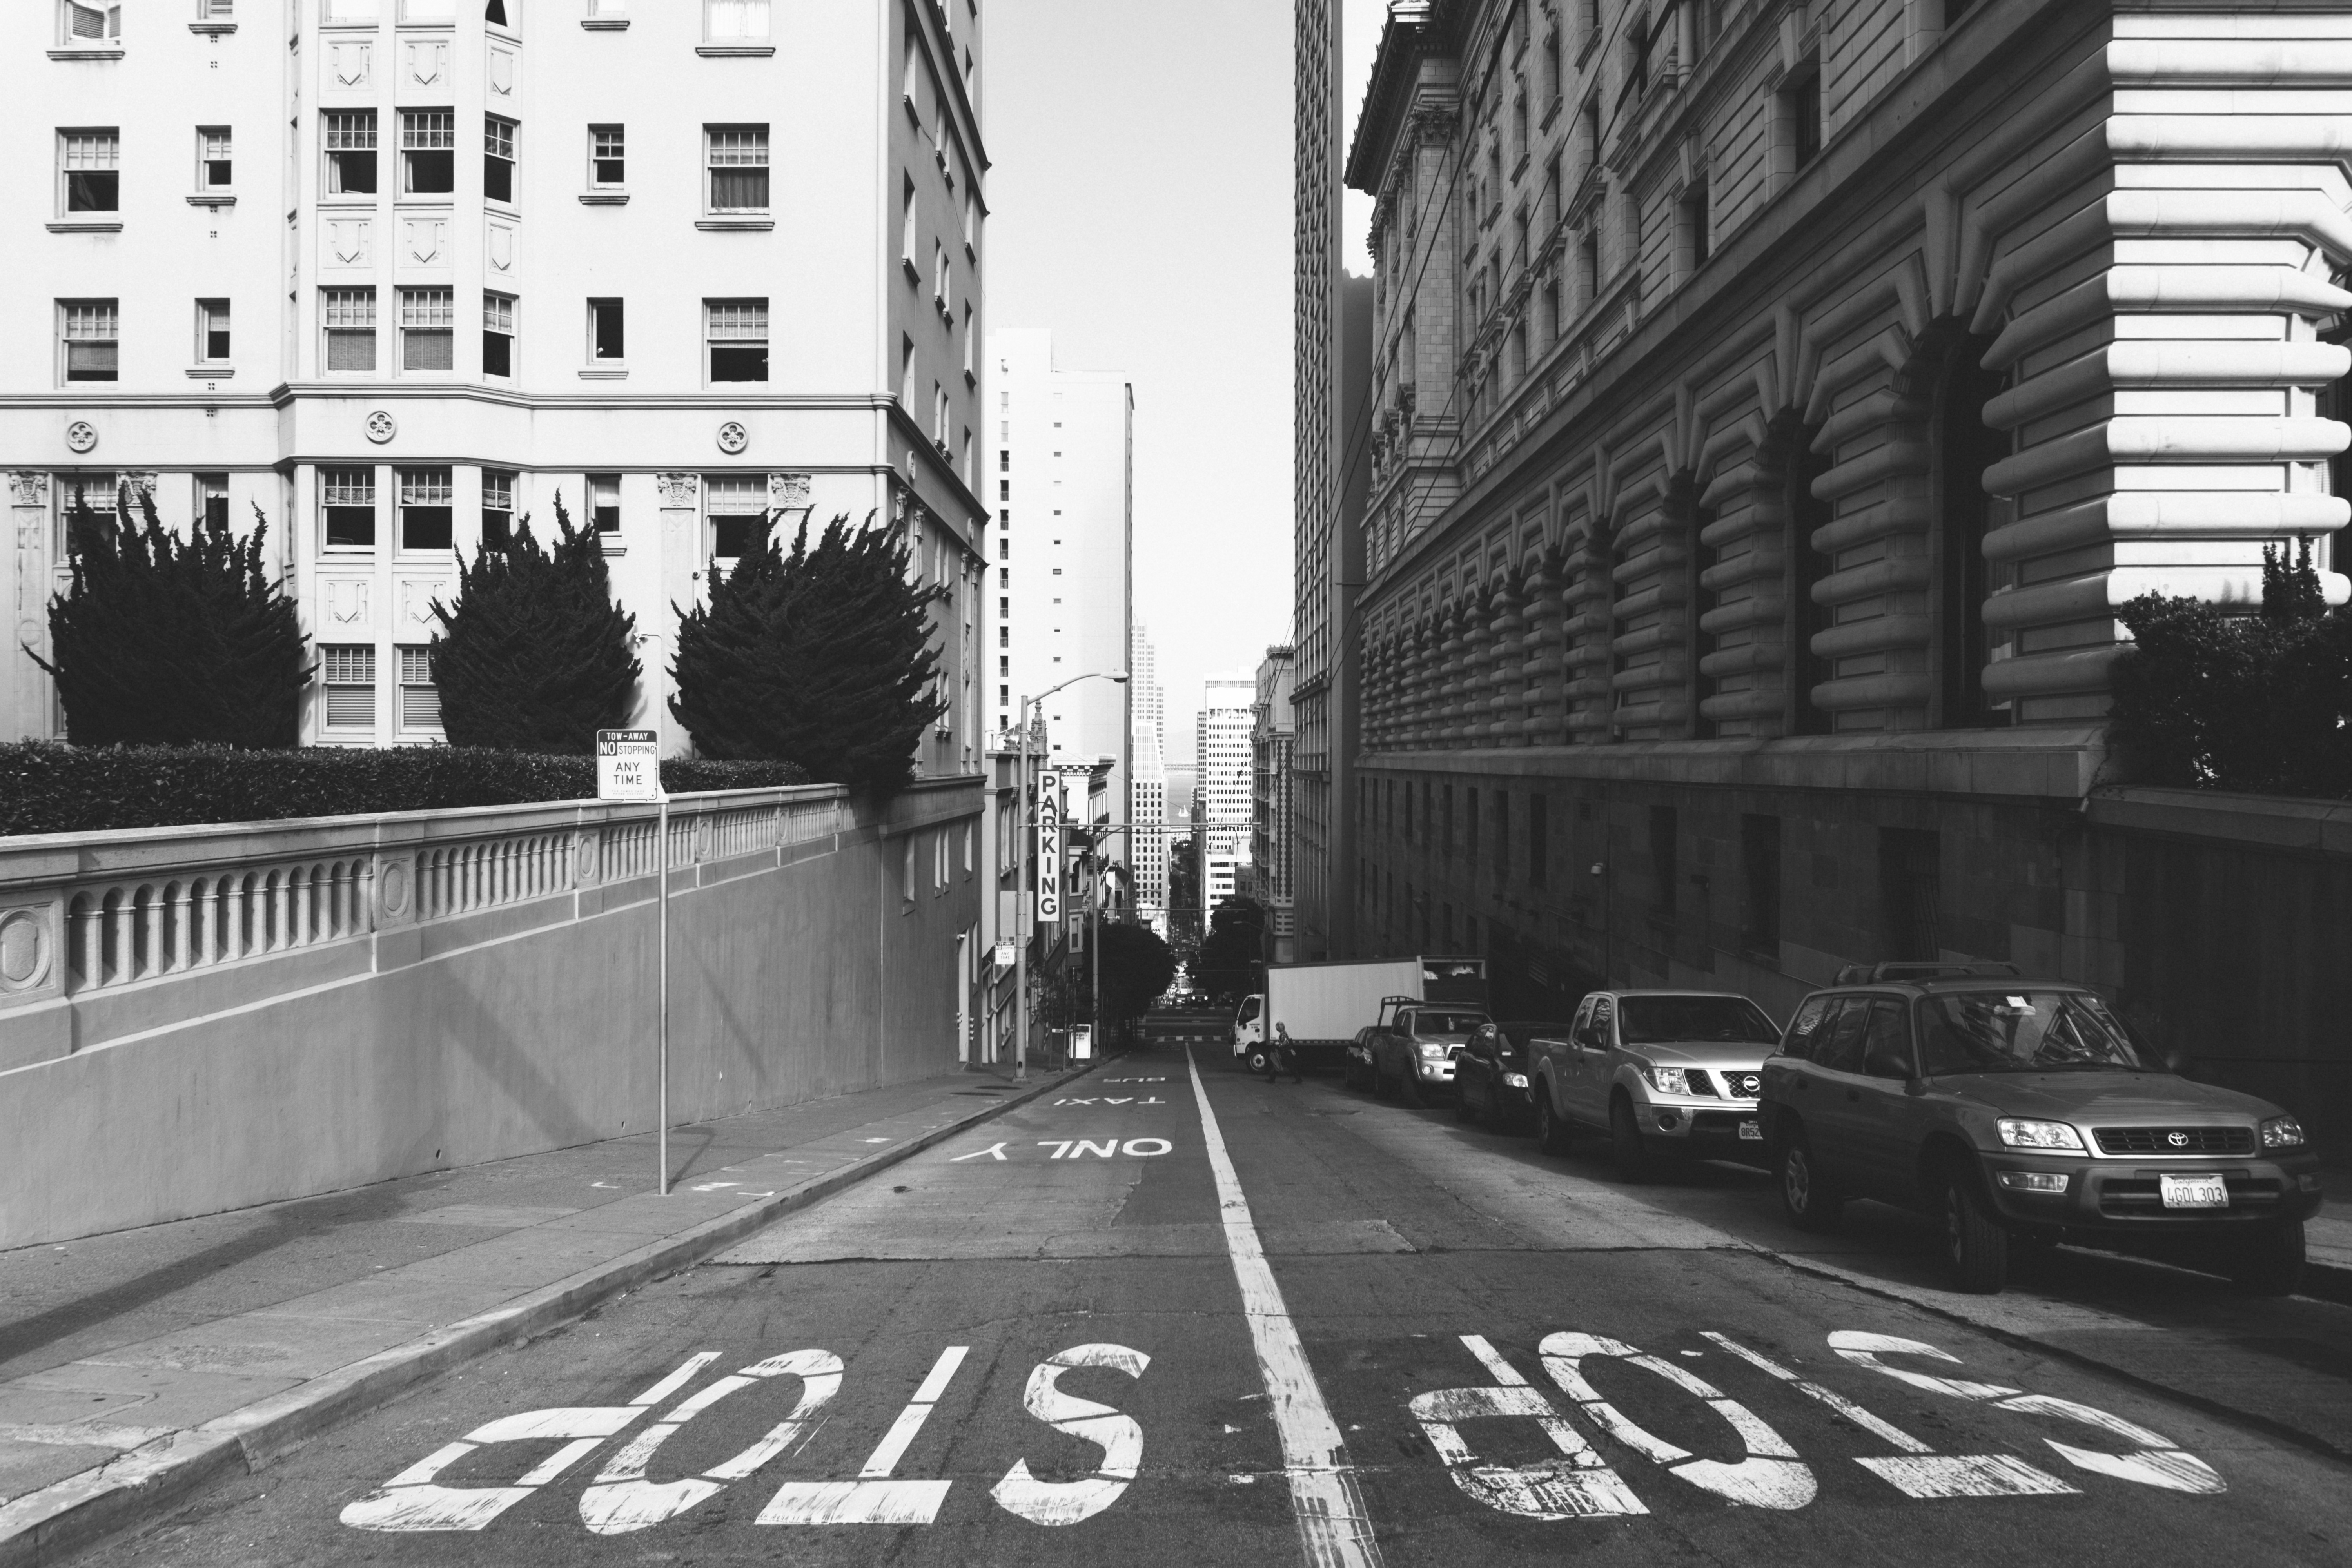
pedestrian, black and white, road, street, downtown, black, monochrome, lane, infrastructure, metropolis, pedestrian crossing, urban area, monochrome photography